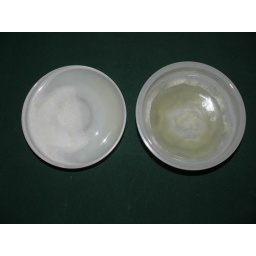
This is more of a green color than is showing up in the photo. The white is more of a custard color.